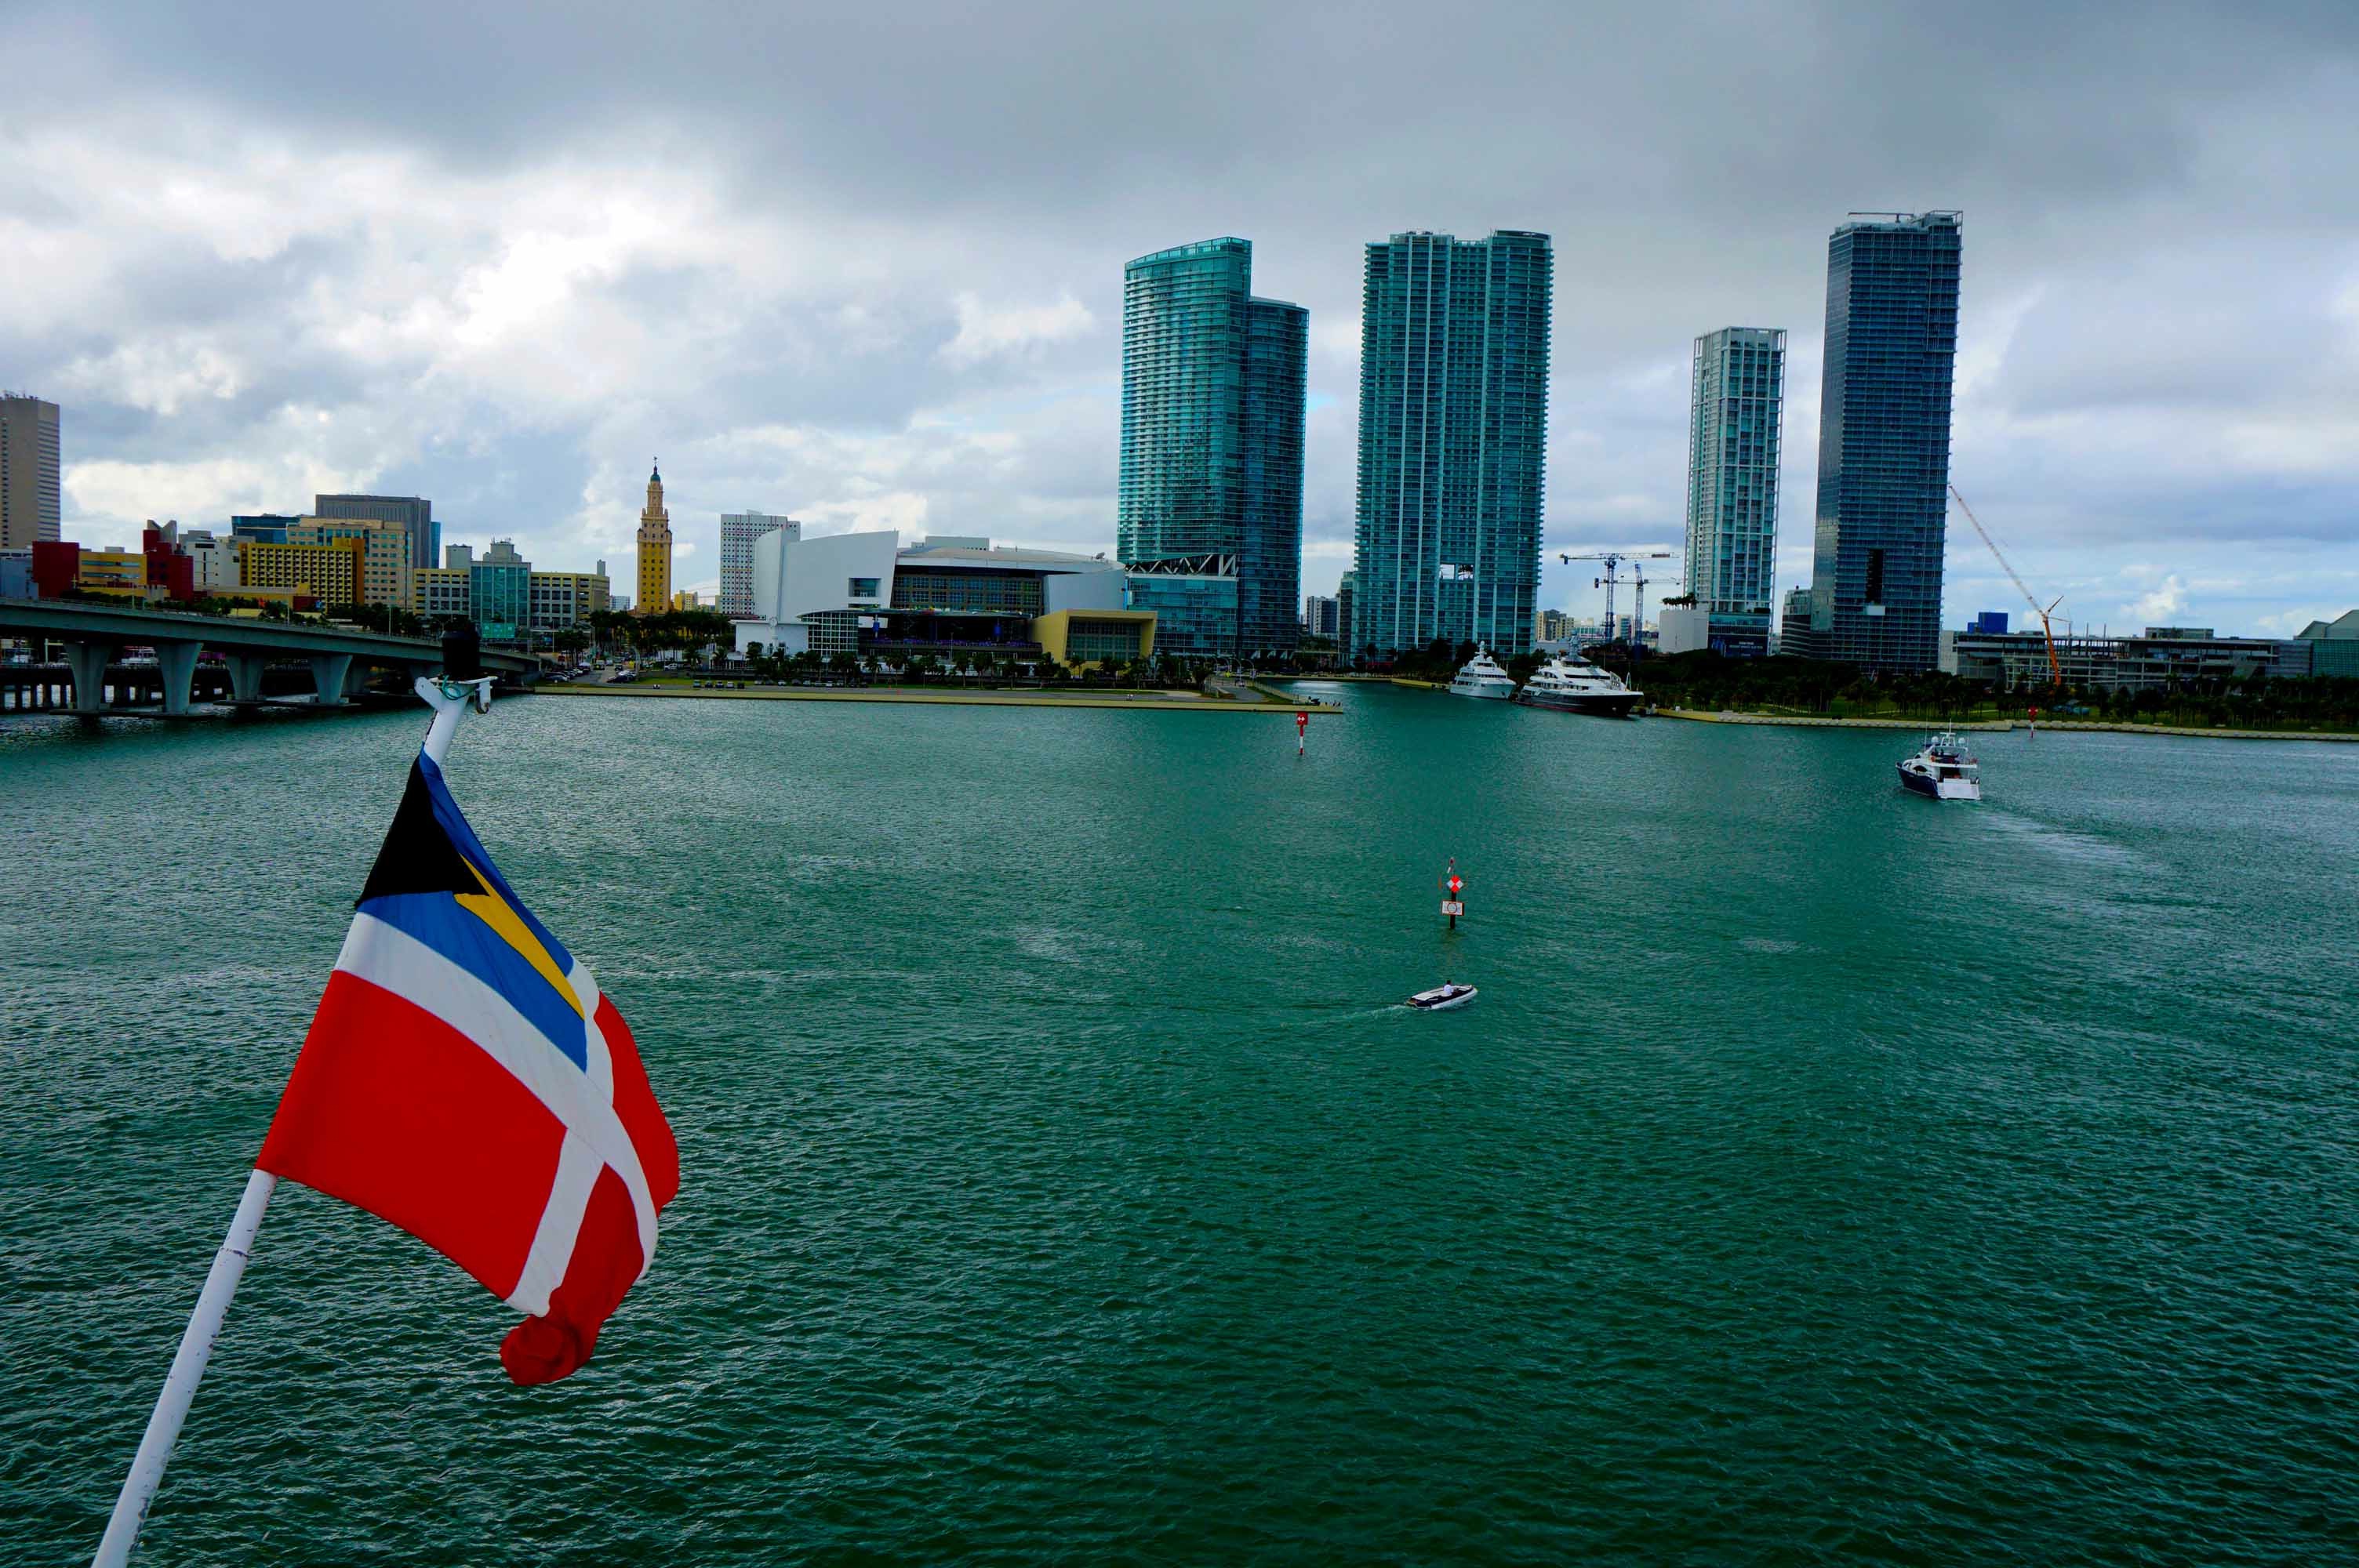
sea, coast, ocean, horizon, boat, skyline, city, skyscraper, cityscape, vehicle, bay, harbor, sailboat, sail